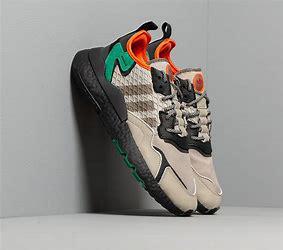
Brand: adidas
Model: originals Adidas Originals Nite Jogger